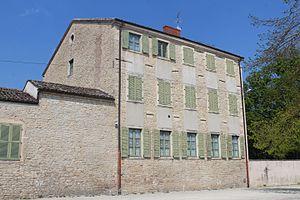
Maison Racle, Pont-de-Vaux.
Pont-de-Vaux est une commune française, située dans le département de l'Ain en région Auvergne-Rhône-Alpes.
La maison Racle située 53 rue Franche à Pont-de-Vaux, en France, est une maison qui a été construite et habitée par l'architecte, ingénieur et faïencier Léonard Racle.
Cet article recense les monuments historiques de l'Ain, en France.